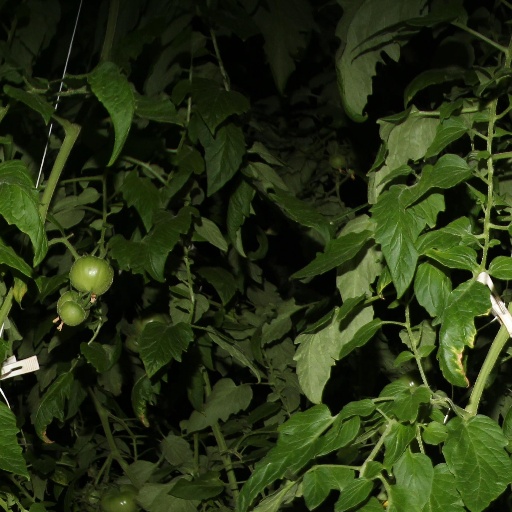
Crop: tomato